Kartepe

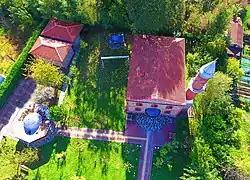
Kartepe Historical Wisdom Mosque

Kartepe is a municipality and district of Kocaeli Province, Turkey. Its area is 301 km, and its population is 136,625 (2022). The mayor is Mustafa Kocaman (AKP).